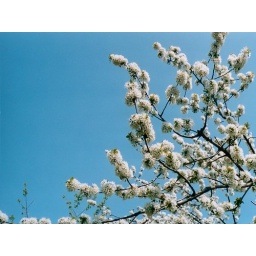
tree blossoms in white